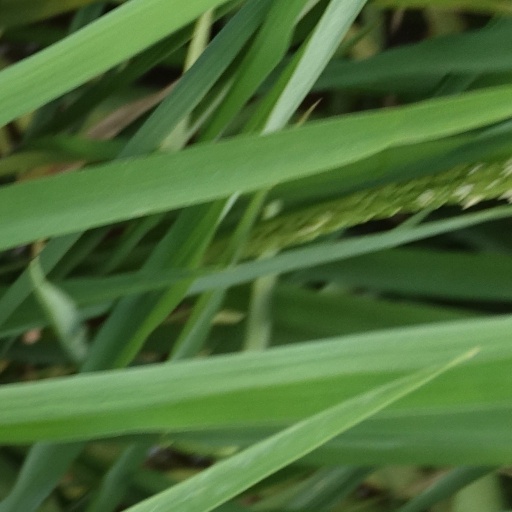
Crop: rice